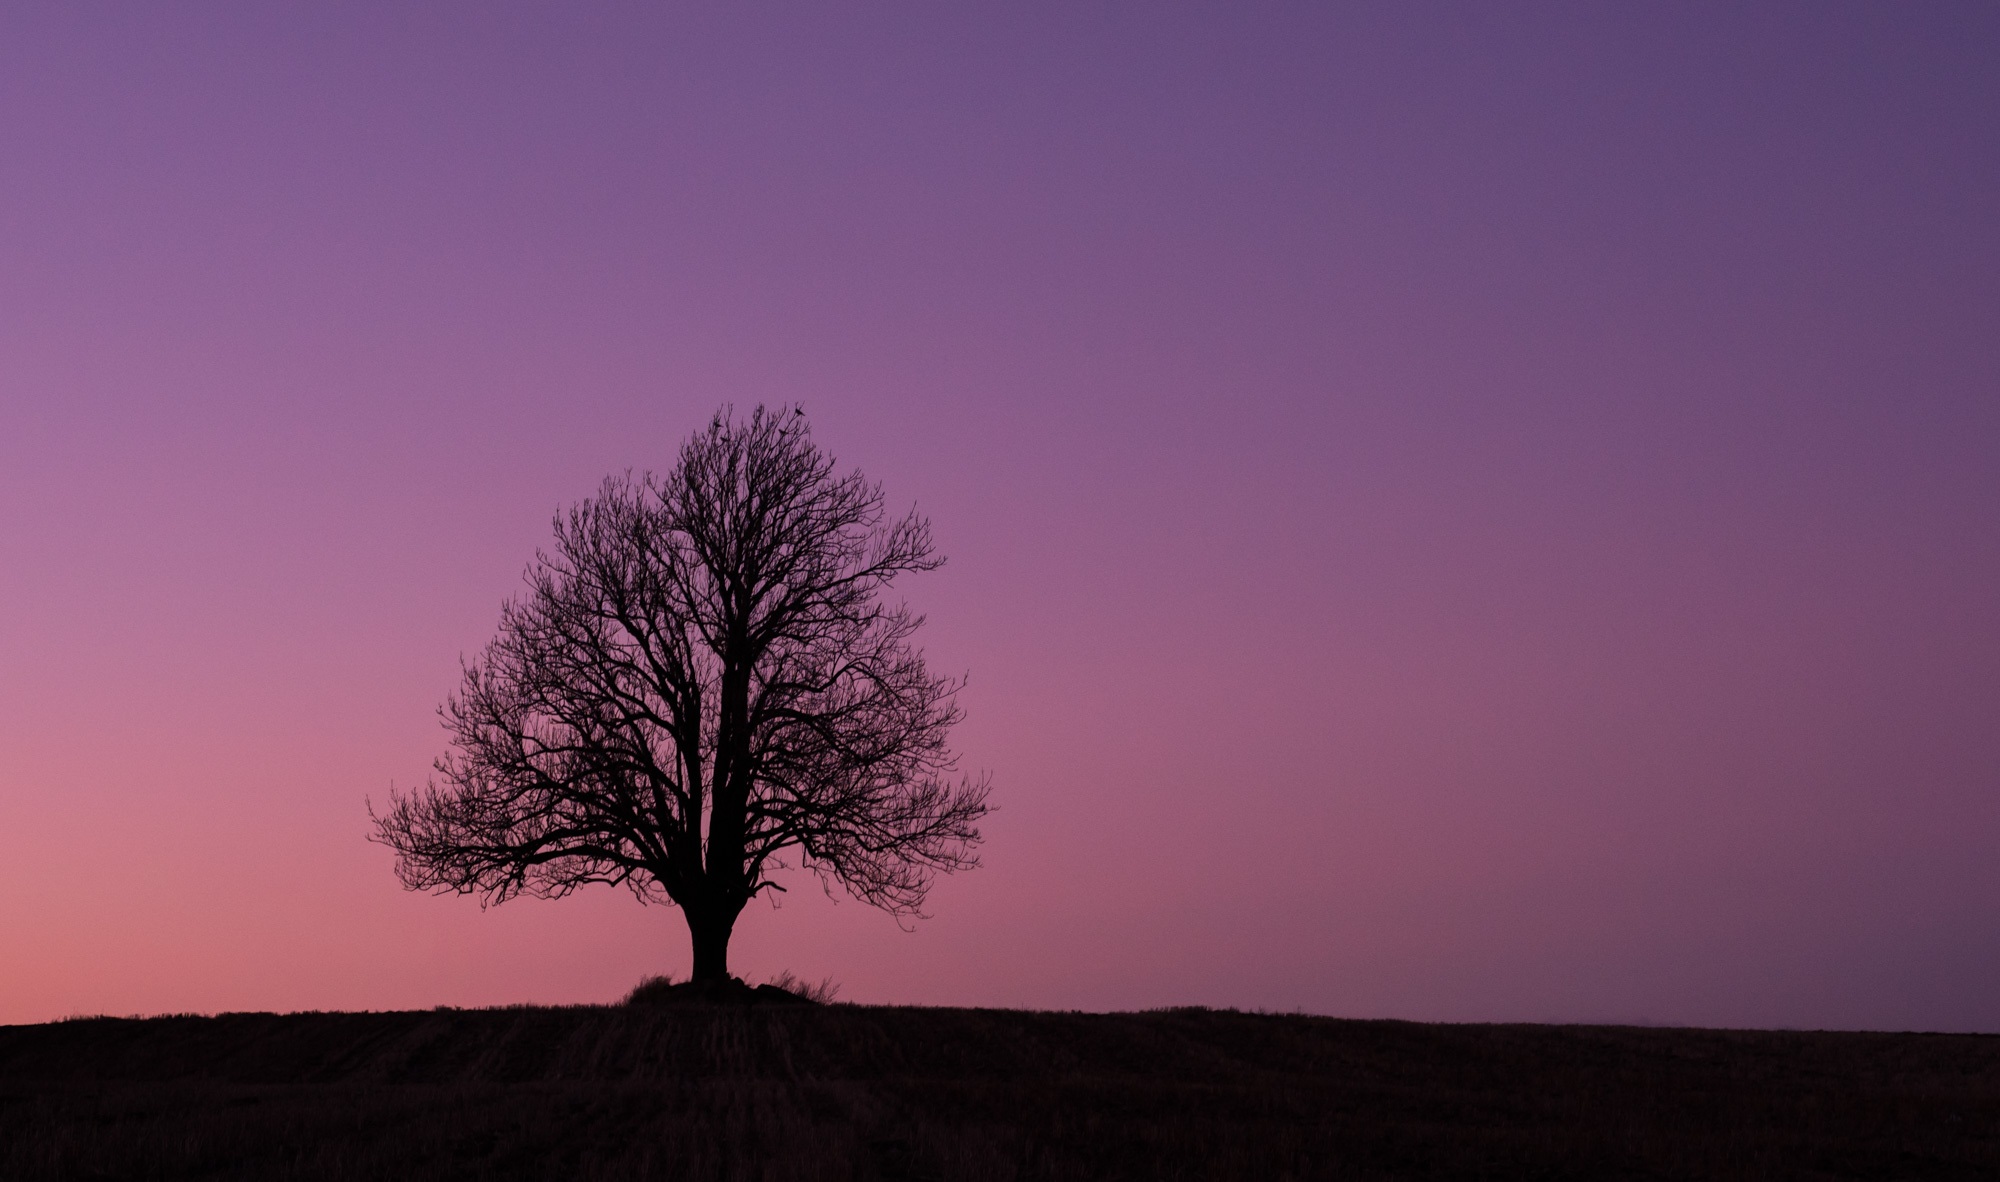
landscape, tree, horizon, branch, silhouette, cloud, plant, sky, sunrise, sunset, field, night, morning, purple, dawn, atmosphere, alone, dusk, evening, calm, pink, savanna, plain, three, afterglow, phenomenon, atmosphere of earth, woody plant, computer wallpaper, red sky at morning, ecoregion